Indonesian cuisine

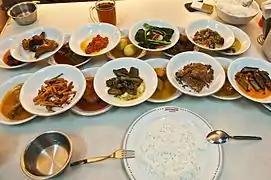
The "hidang" style Padang food served at Sederhana restaurant, all of the plates of food are laid out in front of customer, the customer only pays for whichever bowl they eat from.

Madura is an island on the northeastern coast of Java and is administered as part of the East Java province. Like the Eastern Javanese foods which use "petis udang", Madura foods add "petis ikan" which is made from fish instead of shrimp. The Madura style satay is probably the most popular satay variants in Indonesia. Some of its popular dishes are "sate ayam Madura" (chicken satay with peanut sauce), "soto Madura" (beef soup). There is also a mutton variant of Madura satay, Madura goat satay. "Sup Kambing" mutton soup is also popular in Madura. As a leading salt production center in Indonesian archipelago, Madura dishes are often saltier compared to other Eastern Javanese foods.